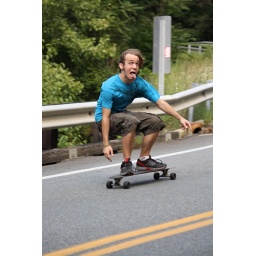
Bombing snake hill road in garrison ny